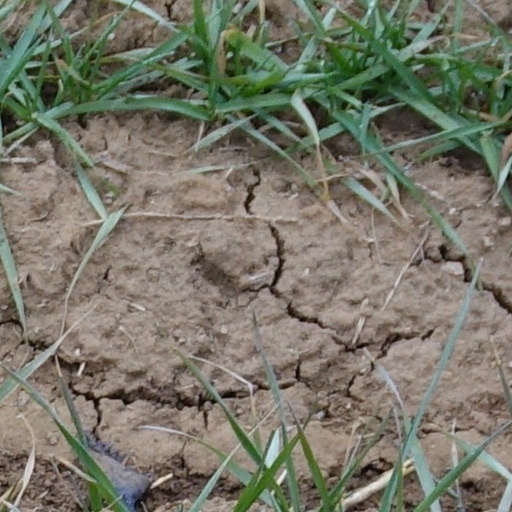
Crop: wheat